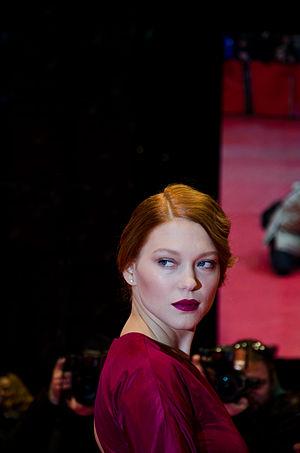
The Grand Budapest Hotel est une comédie dramatique américano-allemande coproduite, coécrite et réalisée par Wes Anderson, sortie en 2014. Les œuvres de l'écrivain Stefan Zweig sont revendiquées comme source d'inspiration du film.